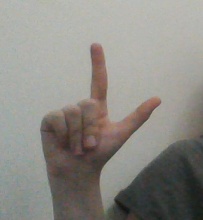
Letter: laam